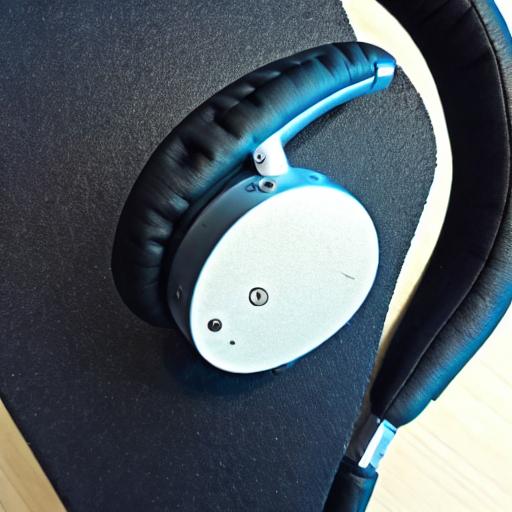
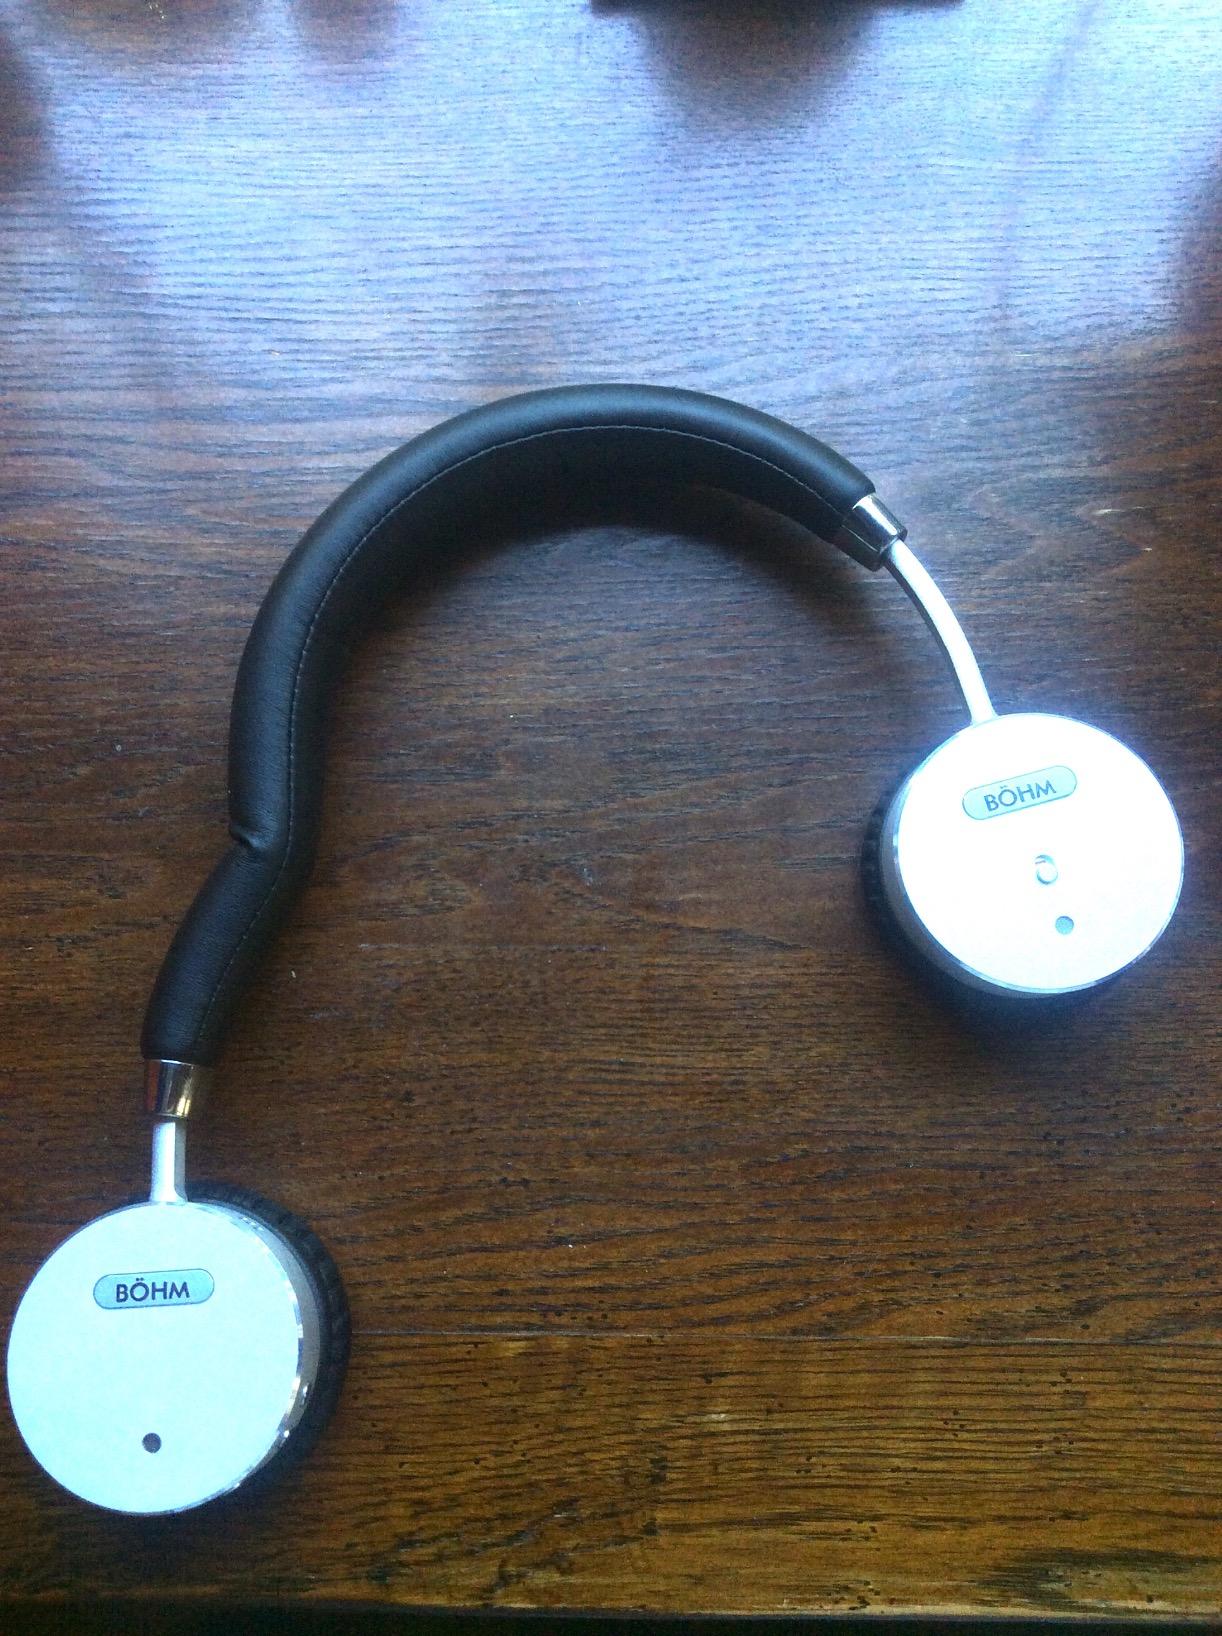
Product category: headphones
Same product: no